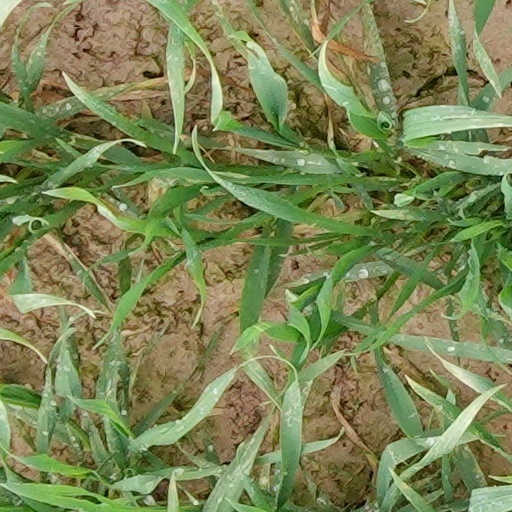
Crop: wheat